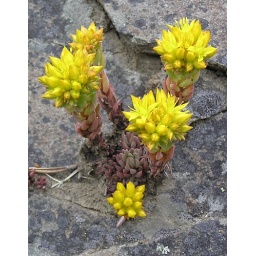
An attractive plant found on one of my hikes. I like seeing this growing against bare rock.